Berlin-to-Kitchener name change

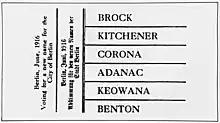
A ballot for selecting the new city name, June1916

On 19May 1916, the referendum was held in Berlin asking voters: "Are you in favour of changing the name of this city?" Historian Adam Crerar writes that much of the voting was characterized by intimidation. Soldiers of the 118th kept potential name change opponents away from the polls, while name change proponents challenged unnaturalized citizens. Many of those disenfranchised had voted in previous elections and had sent sons to fight for Canada in the war.